Law of Singapore

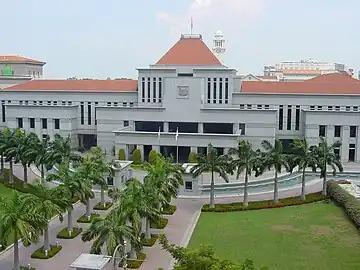
Parliament House, Singapore, which was officially opened on 4 October 1999

Merger with Malaysia did not last: within two years, on 9 August 1965, Singapore was expelled from the Federation and became a fully independent republic. This was effected by the signing of the Independence of Singapore Agreement of 7 August 1965 by Singapore and Malaysia, and the changes consequent to the Agreement were implemented by two Malaysian Acts, the Constitution and Malaysia (Singapore Amendment) Act 1965 and the Constitution (Amendment) Act 1966; and by two Singapore Acts, the Constitution (Amendment) Act 1965 and the Republic of Singapore Independence Act 1965. Section 5 of the latter Act provided that the legislative powers of the Yang di-Pertuan Agong, the supreme ruler of Malaysia, ceased to extend to Singapore, and vested instead in the Head of State (that is, the President of Singapore) and the Legislature of Singapore. Again, all laws were expressed to continue in force with such modifications, adaptations, qualifications and exceptions as might be necessary to bring them into conformity with the independent status of Singapore upon separation from Malaysia. Today, the Parliament of Singapore is an organ of state with plenary power to enact legislation for Singapore.